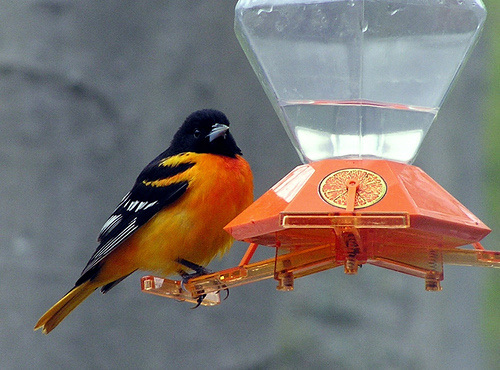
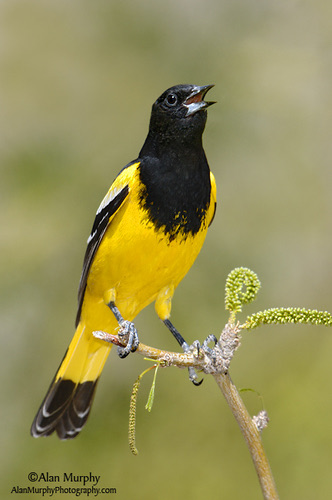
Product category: misc
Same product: yes